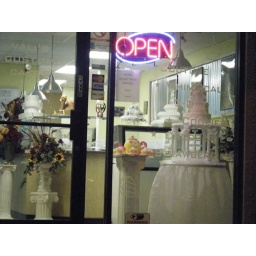
I was driving around &amp;amp; saw this cute tea pot cake in the window.